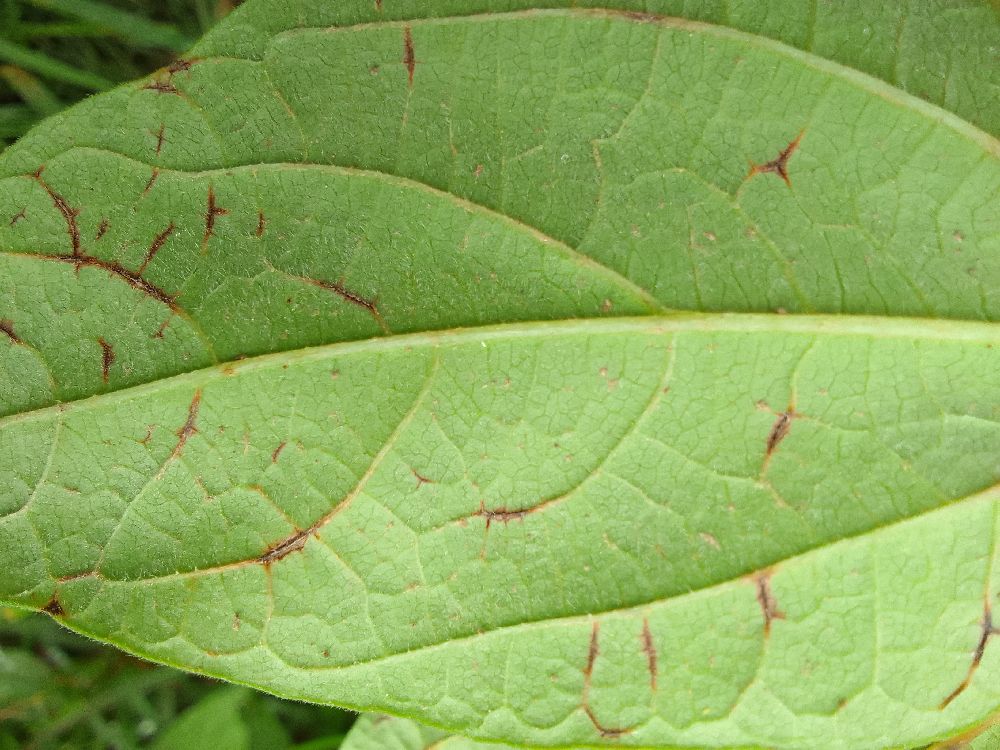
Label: anthracnose